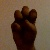
The image shows a hand gesture representing the letter 'E' in Indian Sign Language.